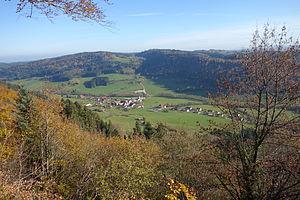
Les Nans (Jura) - site général dans la combe depuis le belvédère du Signal dans la forêt de la Fresse
Les Nans est une commune française située dans le département du Jura en région Bourgogne-Franche-Comté. Les habitants de ce petit village agricole et forestier, situé à 10 kilomètres au nord de Champagnole, sont surnommés Les Ours.